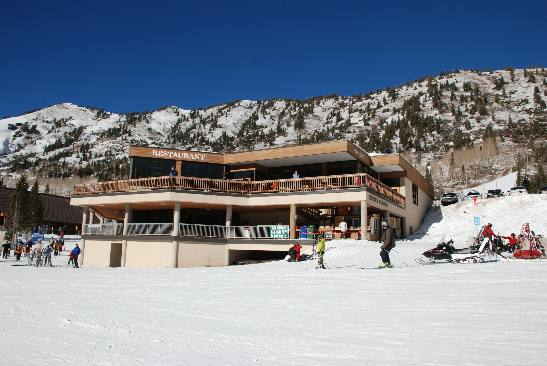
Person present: No